Francisco Arellano

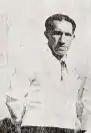

Francisco Arellano (6 December 1896 – 6 May 1976) was a Chilean footballer. He played in three matches for the Chile national football team in 1924. He was also part of Chile's squad for the 1924 South American Championship, and for the 1928 Summer Olympics, but he did not play in any matches in the latter.